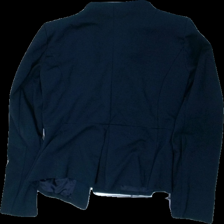
View: back
Type: Blazer
Category: Ladies
Brand: Not in the list
Brand text on label: Kaffe
Colors: Blue
Material: 72% polyester, 28% cotton
Cut: Regular
Size: M
Season: All
Price range: 50-100
Recommended usage: Export